List of automobiles known for negative reception

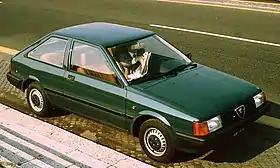
Alfa Romeo Arna

Introduced in 1982, the Holden Camira was the Australian GM affiliate's version of the company's J-body family of mid-size cars, replacing the Torana. Initial sales were good, with the Camira being designated "Wheels" magazine's Car of the Year for 1982. However, its reputation was soon tarnished by the revelation of its numerous quality and reliability issues. They included smoking engines, insufficient drainage holes in the doors, poor paint quality and lack of adequate fan cooling, resulting in overheating in Camiras fitted with air conditioning. In addition to tarnishing the vehicle's reputation, the problems led to its withdrawal from the New Zealand market, where a Camira-labeled Isuzu Aska was sold instead. Furthermore, the car's safety record was poor, with Monash University Accident Research Centre finding that, in comparison to other "medium cars", it provided a "significantly worse than average" level of safety in the event of an accident. While later models went some way to fixing the problems, the combination of negative word-of-mouth and diminishing sales figures eventually led to the Camira's withdrawal in 1989. The Royal Automobile Club of Victoria, Drive.com.au, CarsGuide and "Wheels" magazine all selected the Camira as one of the worst cars or worst Australian cars of all time.